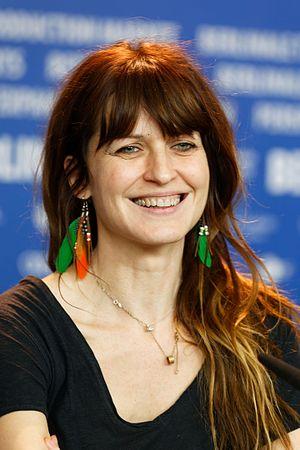
Arly Jover, née Araceli Jover à Melilla en Espagne le 2 février 1971, est une actrice et danseuse espagnole.